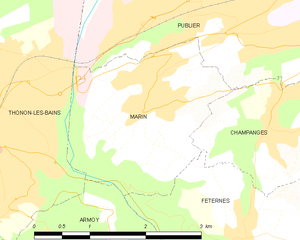
Carte des communes françaises Marin